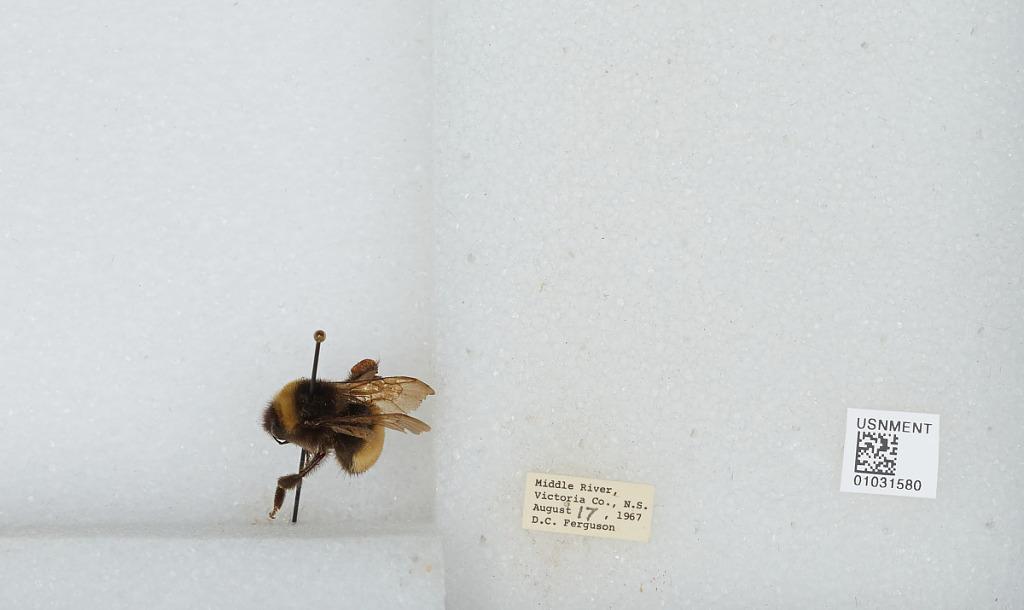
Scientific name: Bombus (Bombus) terricola Kirby
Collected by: D. Ferguson
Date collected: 1967-8-17
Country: Canada
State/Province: Nova Scotia
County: Victoria
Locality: Middle River
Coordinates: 44.5672, -64.2914